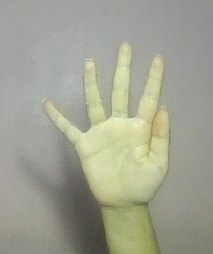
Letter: sheen